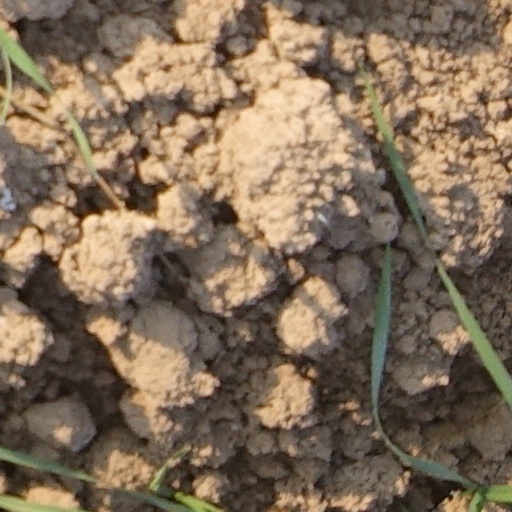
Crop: wheat